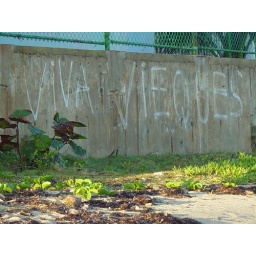
Written on a wall at the beach outside my house in Vieques.